Dodge Sidewinder

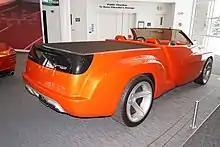
Rear view

The Sidewinder's engine was rated at and of torque, which allowed the car to hit in just under 4 seconds. The top speed of the Sidewinder was , and had a 4-speed automatic transmission.